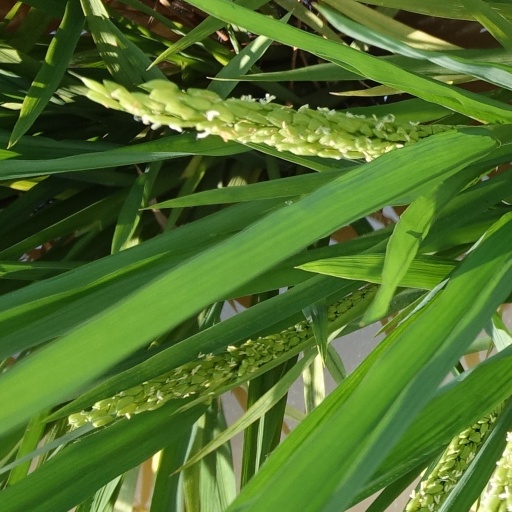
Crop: rice